Amberpet

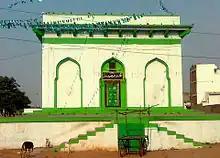
Shrine of Amber Shah Baba, Amberpet, Hyderabad

Its area stretches from Kachiguda in the West to Ramanthapur in the East, and from Vidyanagar in the north to Azadnagar in the South. The Civil Police Lines Special Armed Reserve (CPL-SAR) of the Andhra Pradesh Police Academy is also located adjacent to the Amber Baba Dargah. The area was populated as a local market for all the household needs catering to all nearby locales at very affordable prices. Now, these have been replaced by Malls, Super Markets, hi-end businesses lining the main road.